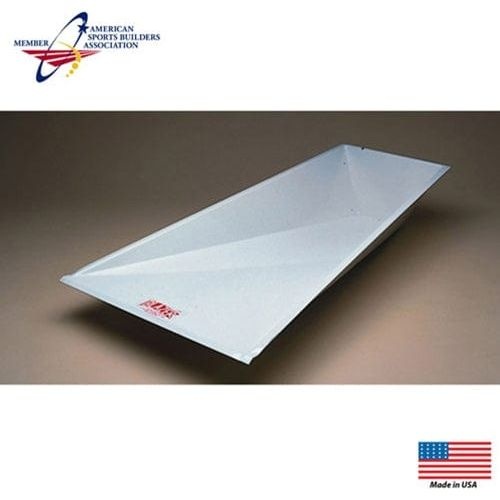
Blazer Athletic Steel Vault Box 1290
Blazer Athletic Steel Vault Box 1290 Heavy 12-gauge powder coated steel construction conforms to NCAA & National High School Federation recommendations. Offers a 105° tilt on front. Weight: 41 lbs Dimensions: 47 x 28 x 9 in
Brand: Blazer Athletic
Category: Sporting Goods > Athletics > Track & Field > Pole Vault Pits